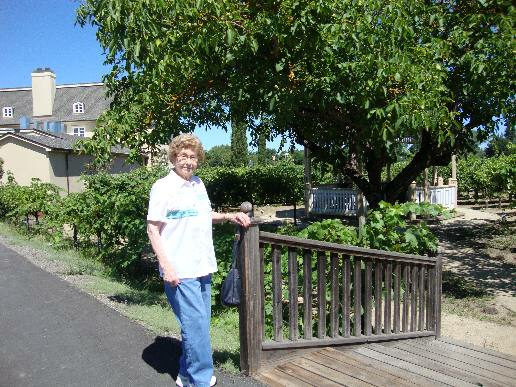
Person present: Yes